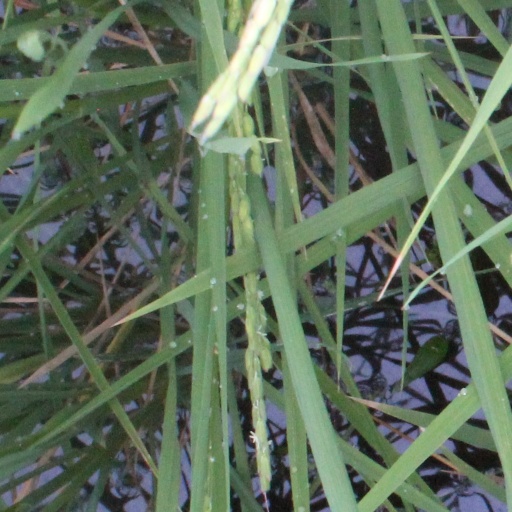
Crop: rice